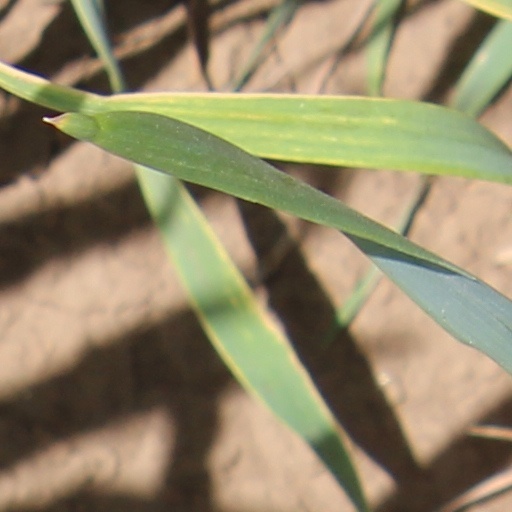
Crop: wheat